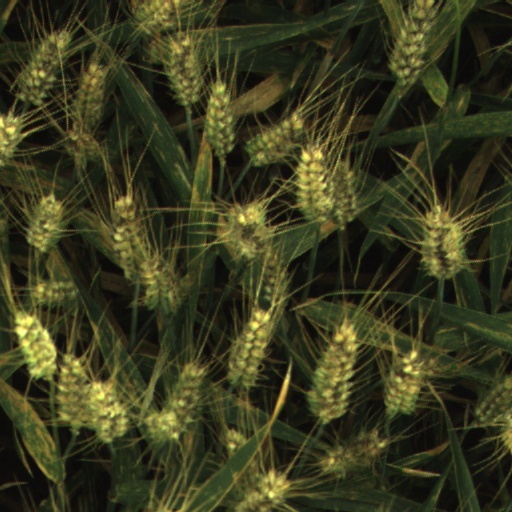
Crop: wheat